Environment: real
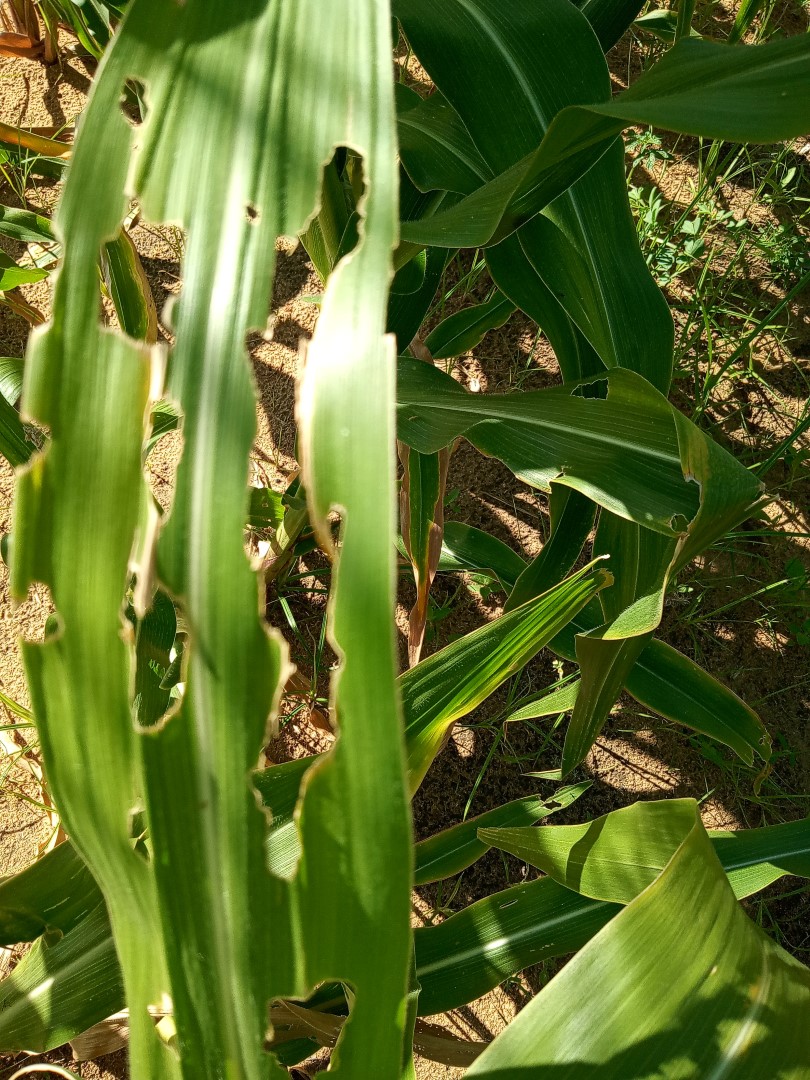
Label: fall_armyworm